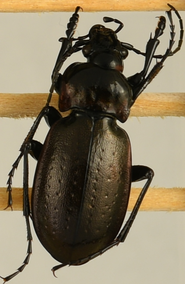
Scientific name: Carabus nemoralis
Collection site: Treehaven Site (TREE), plot TREE_006